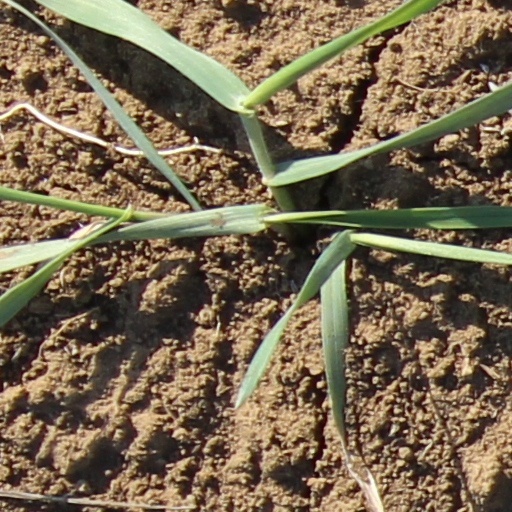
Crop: wheat